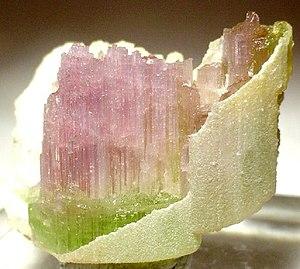
La cookéite est une espèce minérale du groupe des silicates et du sous-groupe des phyllosilicates, de la famille des chlorites, de formule LiAl₄O₁₀(OH)₈. Ce minéral tendre et peu dense, de couleur variable, a une structure cristalline formée d'un empilement alterné de couches LiAl₂(OH)₆ et Al₂O₄(OH)₂Si₈O₁₂ et présente plusieurs polytypes. La cookéite est souvent trouvée comme produit d'altération hydrothermale de silicates dans les pegmatites. Elle se forme à température relativement basse et à pression variable.